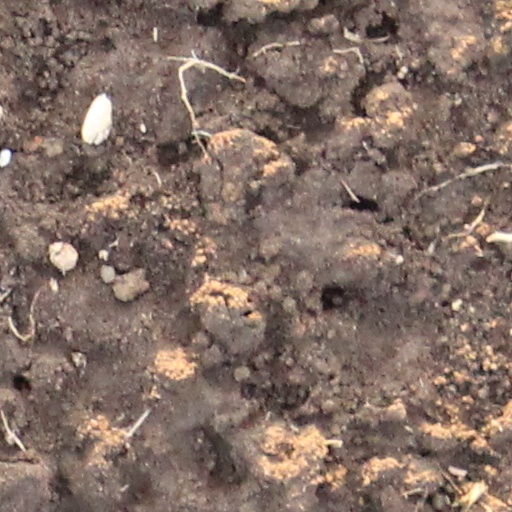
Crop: wheat